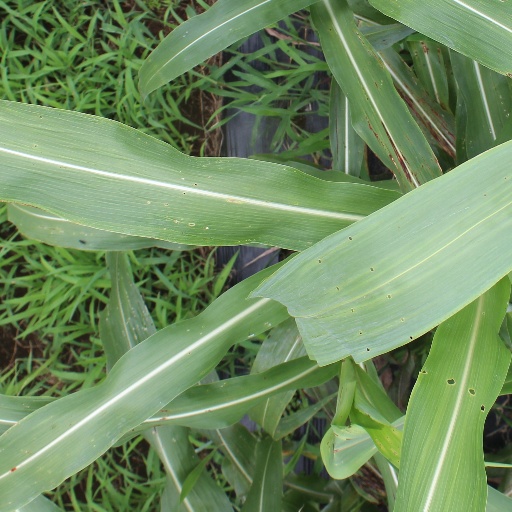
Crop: sorghum